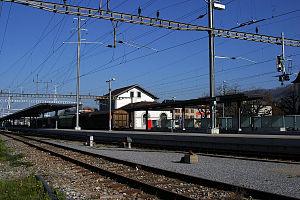
Gare de Weinfelden